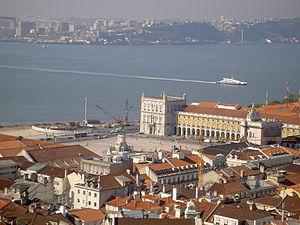
La Praça do Comércio est une célèbre place du quartier de Baixa à Lisbonne.